Arrack

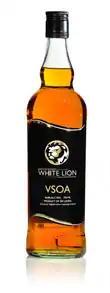
Coconut arrack for export

Historically arrack has been a common beverage on the island of St Helena, distilled from potatoes. This is likely due to influences of the East India Company, which controlled St Helena and used it as a halfway point between India and England.